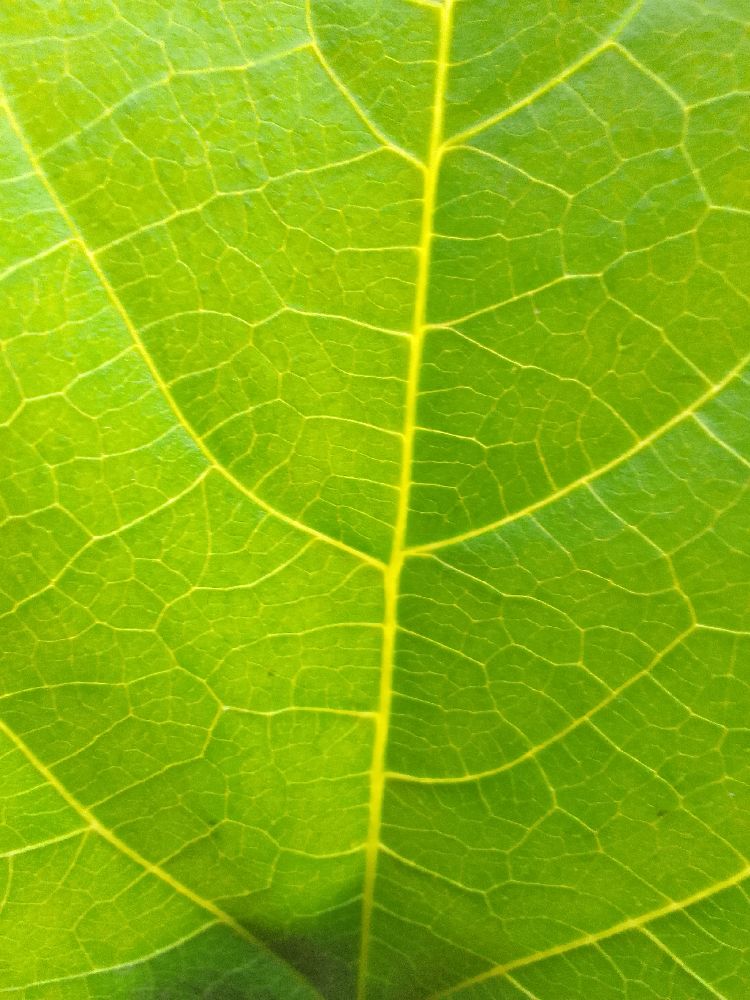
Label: healthy